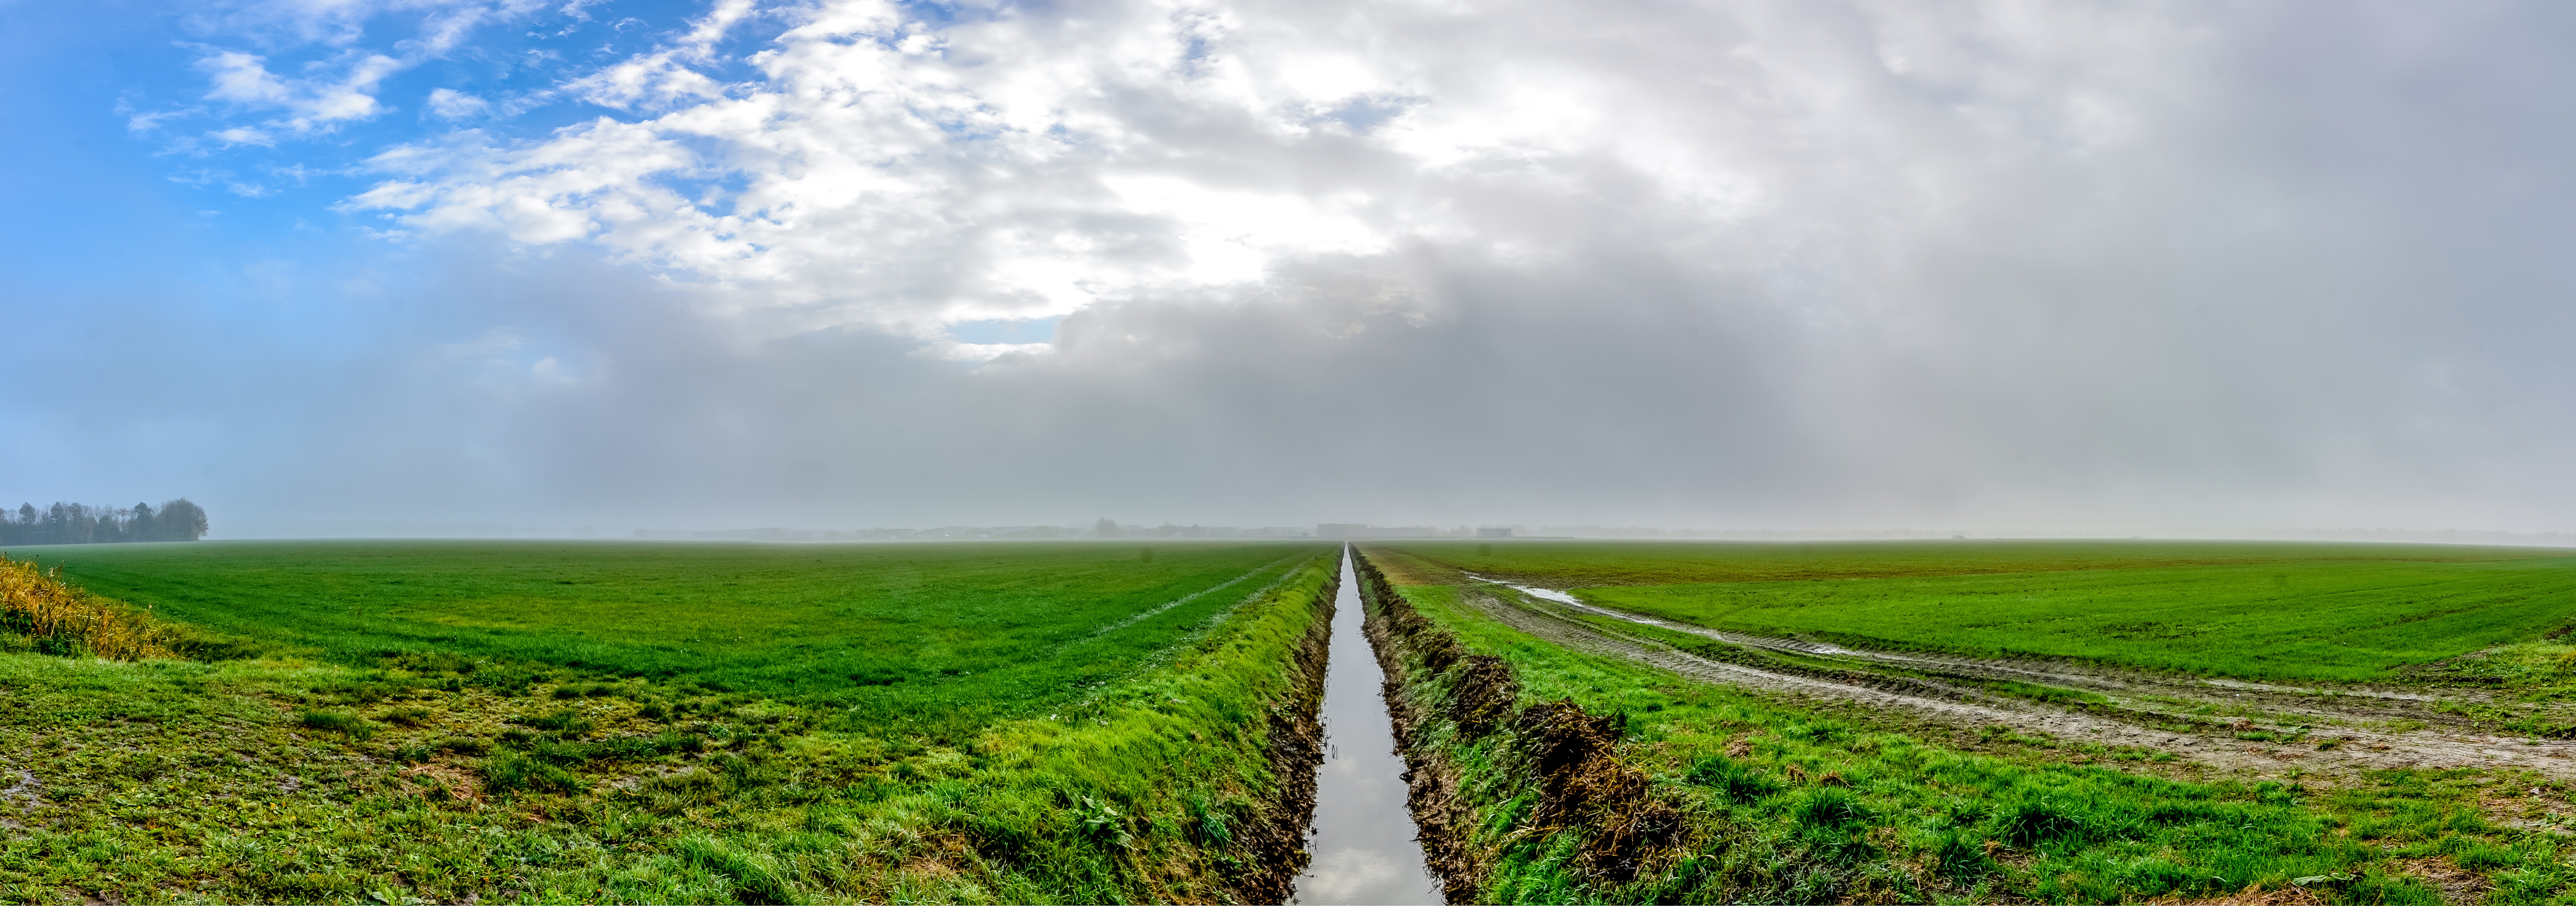
landscape, nature, grass, horizon, cloud, sky, mist, field, meadow, prairie, sunlight, morning, hill, wind, rural, scenic, weather, soil, agriculture, plain, netherlands, polder, grassland, plateau, habitat, rural area, meteorological phenomenon, natural environment, atmospheric phenomenon